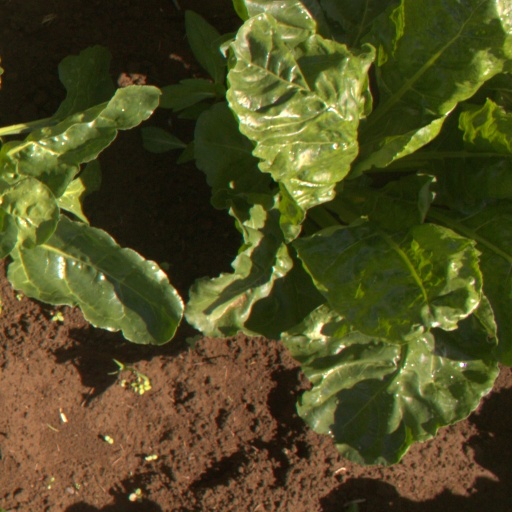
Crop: sugar beet